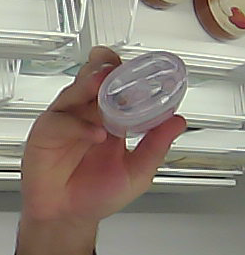
Product: johnson_baby